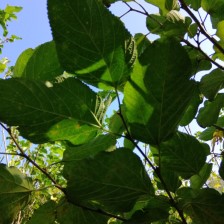
Variety: WhiteKing